Franks Casket

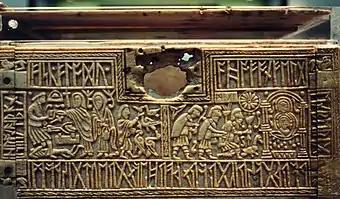
Detail of front panel, depicting the Germanic legend of Wayland the Smith and the Christian adoration of the Magi

The front panel, which originally had a lock fitted, depicts elements from the Germanic legend of Wayland the Smith in the left-hand scene, and the Adoration of the Magi on the right. Wayland (also spelled Weyland, Welund or Vølund) stands at the extreme left in the forge where he is held as a slave by King Niðhad, who has had Wayland's hamstrings cut to hobble him. Below the forge is the headless body of Niðhad's son, whom Wayland has killed, making a goblet from his skull; his head is probably the object held in the tongs in Wayland's hand. With his other hand Wayland offers the goblet, containing drugged beer, to Beaduhild, Niðhad's daughter, whom he then rapes when she is unconscious. Another female figure is shown in the centre; perhaps Wayland's helper, or Beaduhild again. To the right of the scene Wayland (or his brother) catches birds; he then makes wings from their feathers, with which he is able to escape.